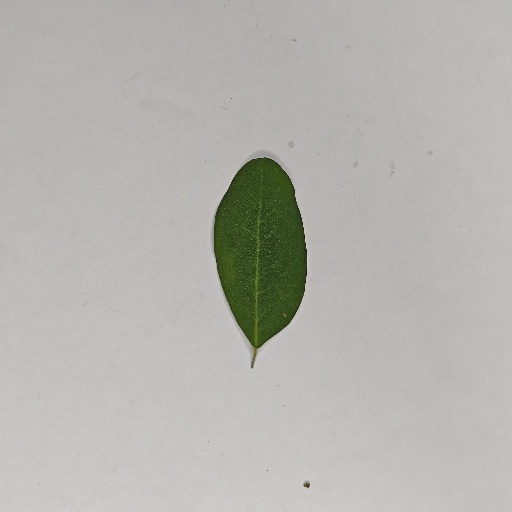
Species: Sojina
Leaf condition: Healthy Leaf